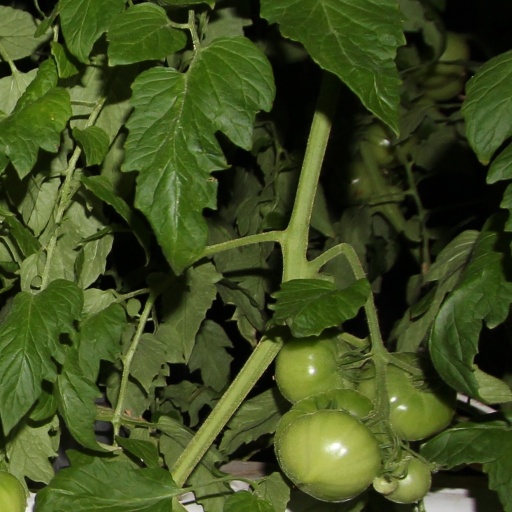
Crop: tomato